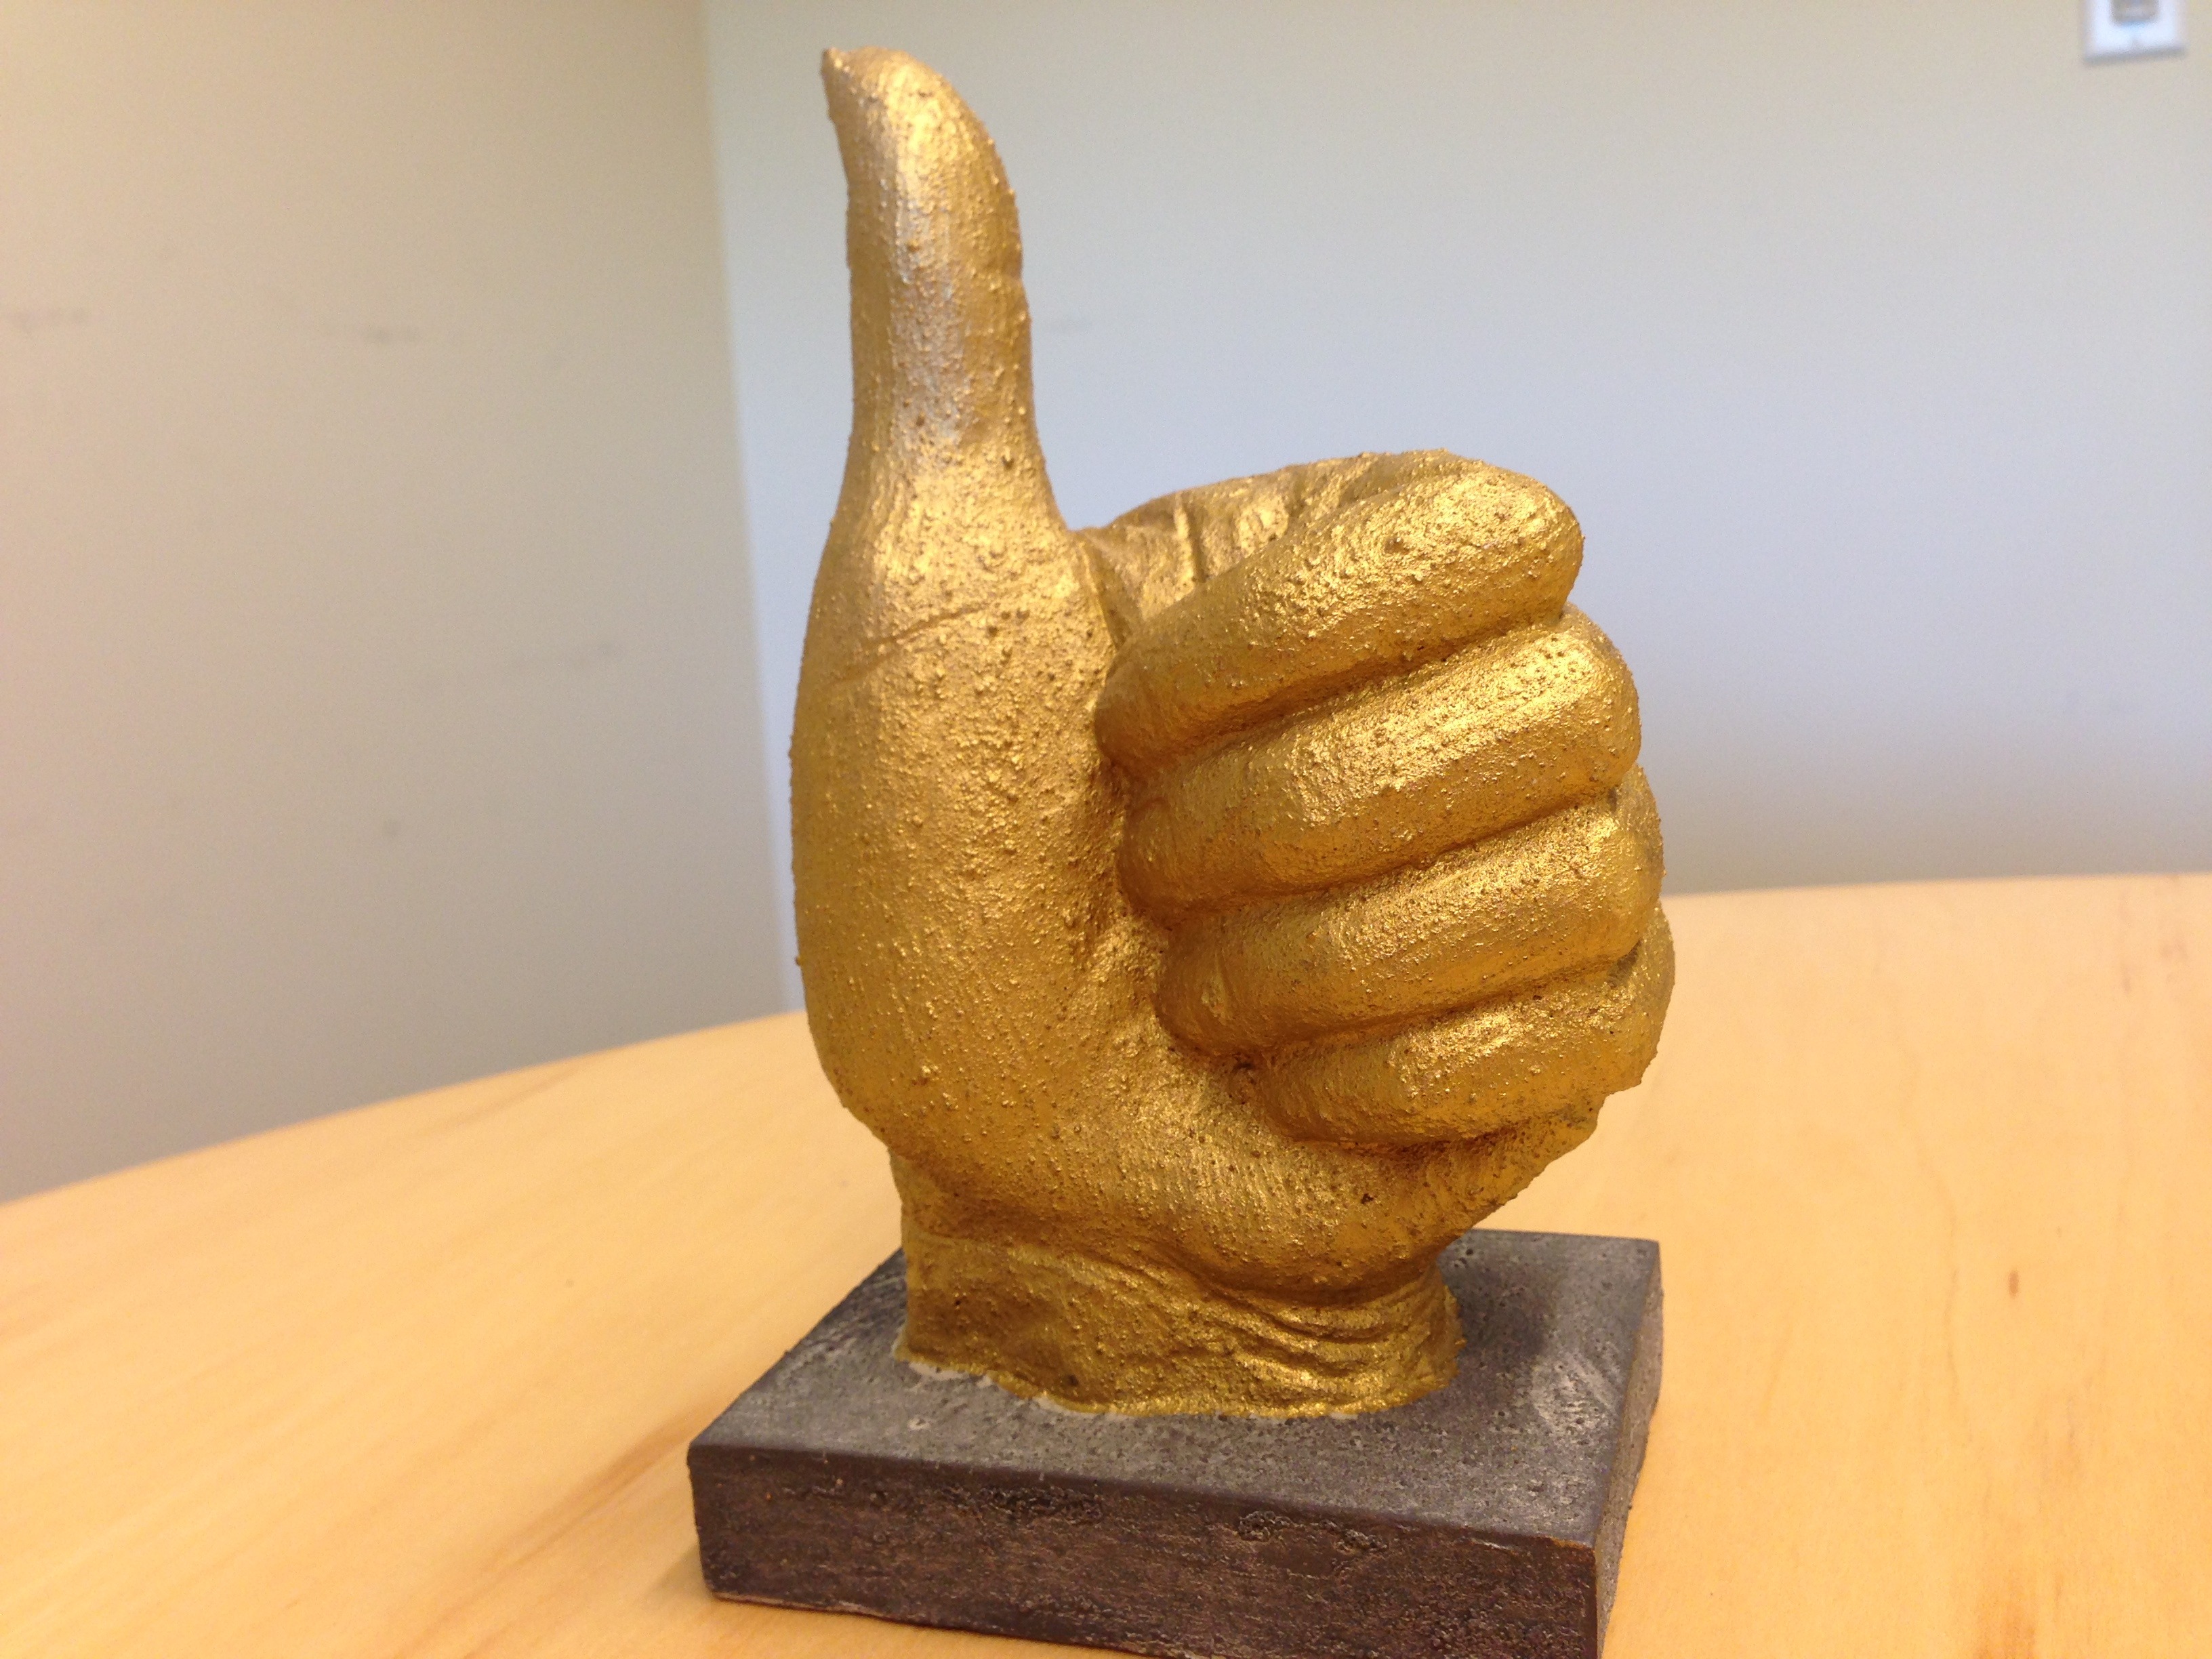
hand, creative, wood, stone, monument, statue, decoration, finger, symbol, gesture, material, artwork, thumbs up, sculpture, art, figure, gold, culture, ornamental, carving, stone carving, ancient history